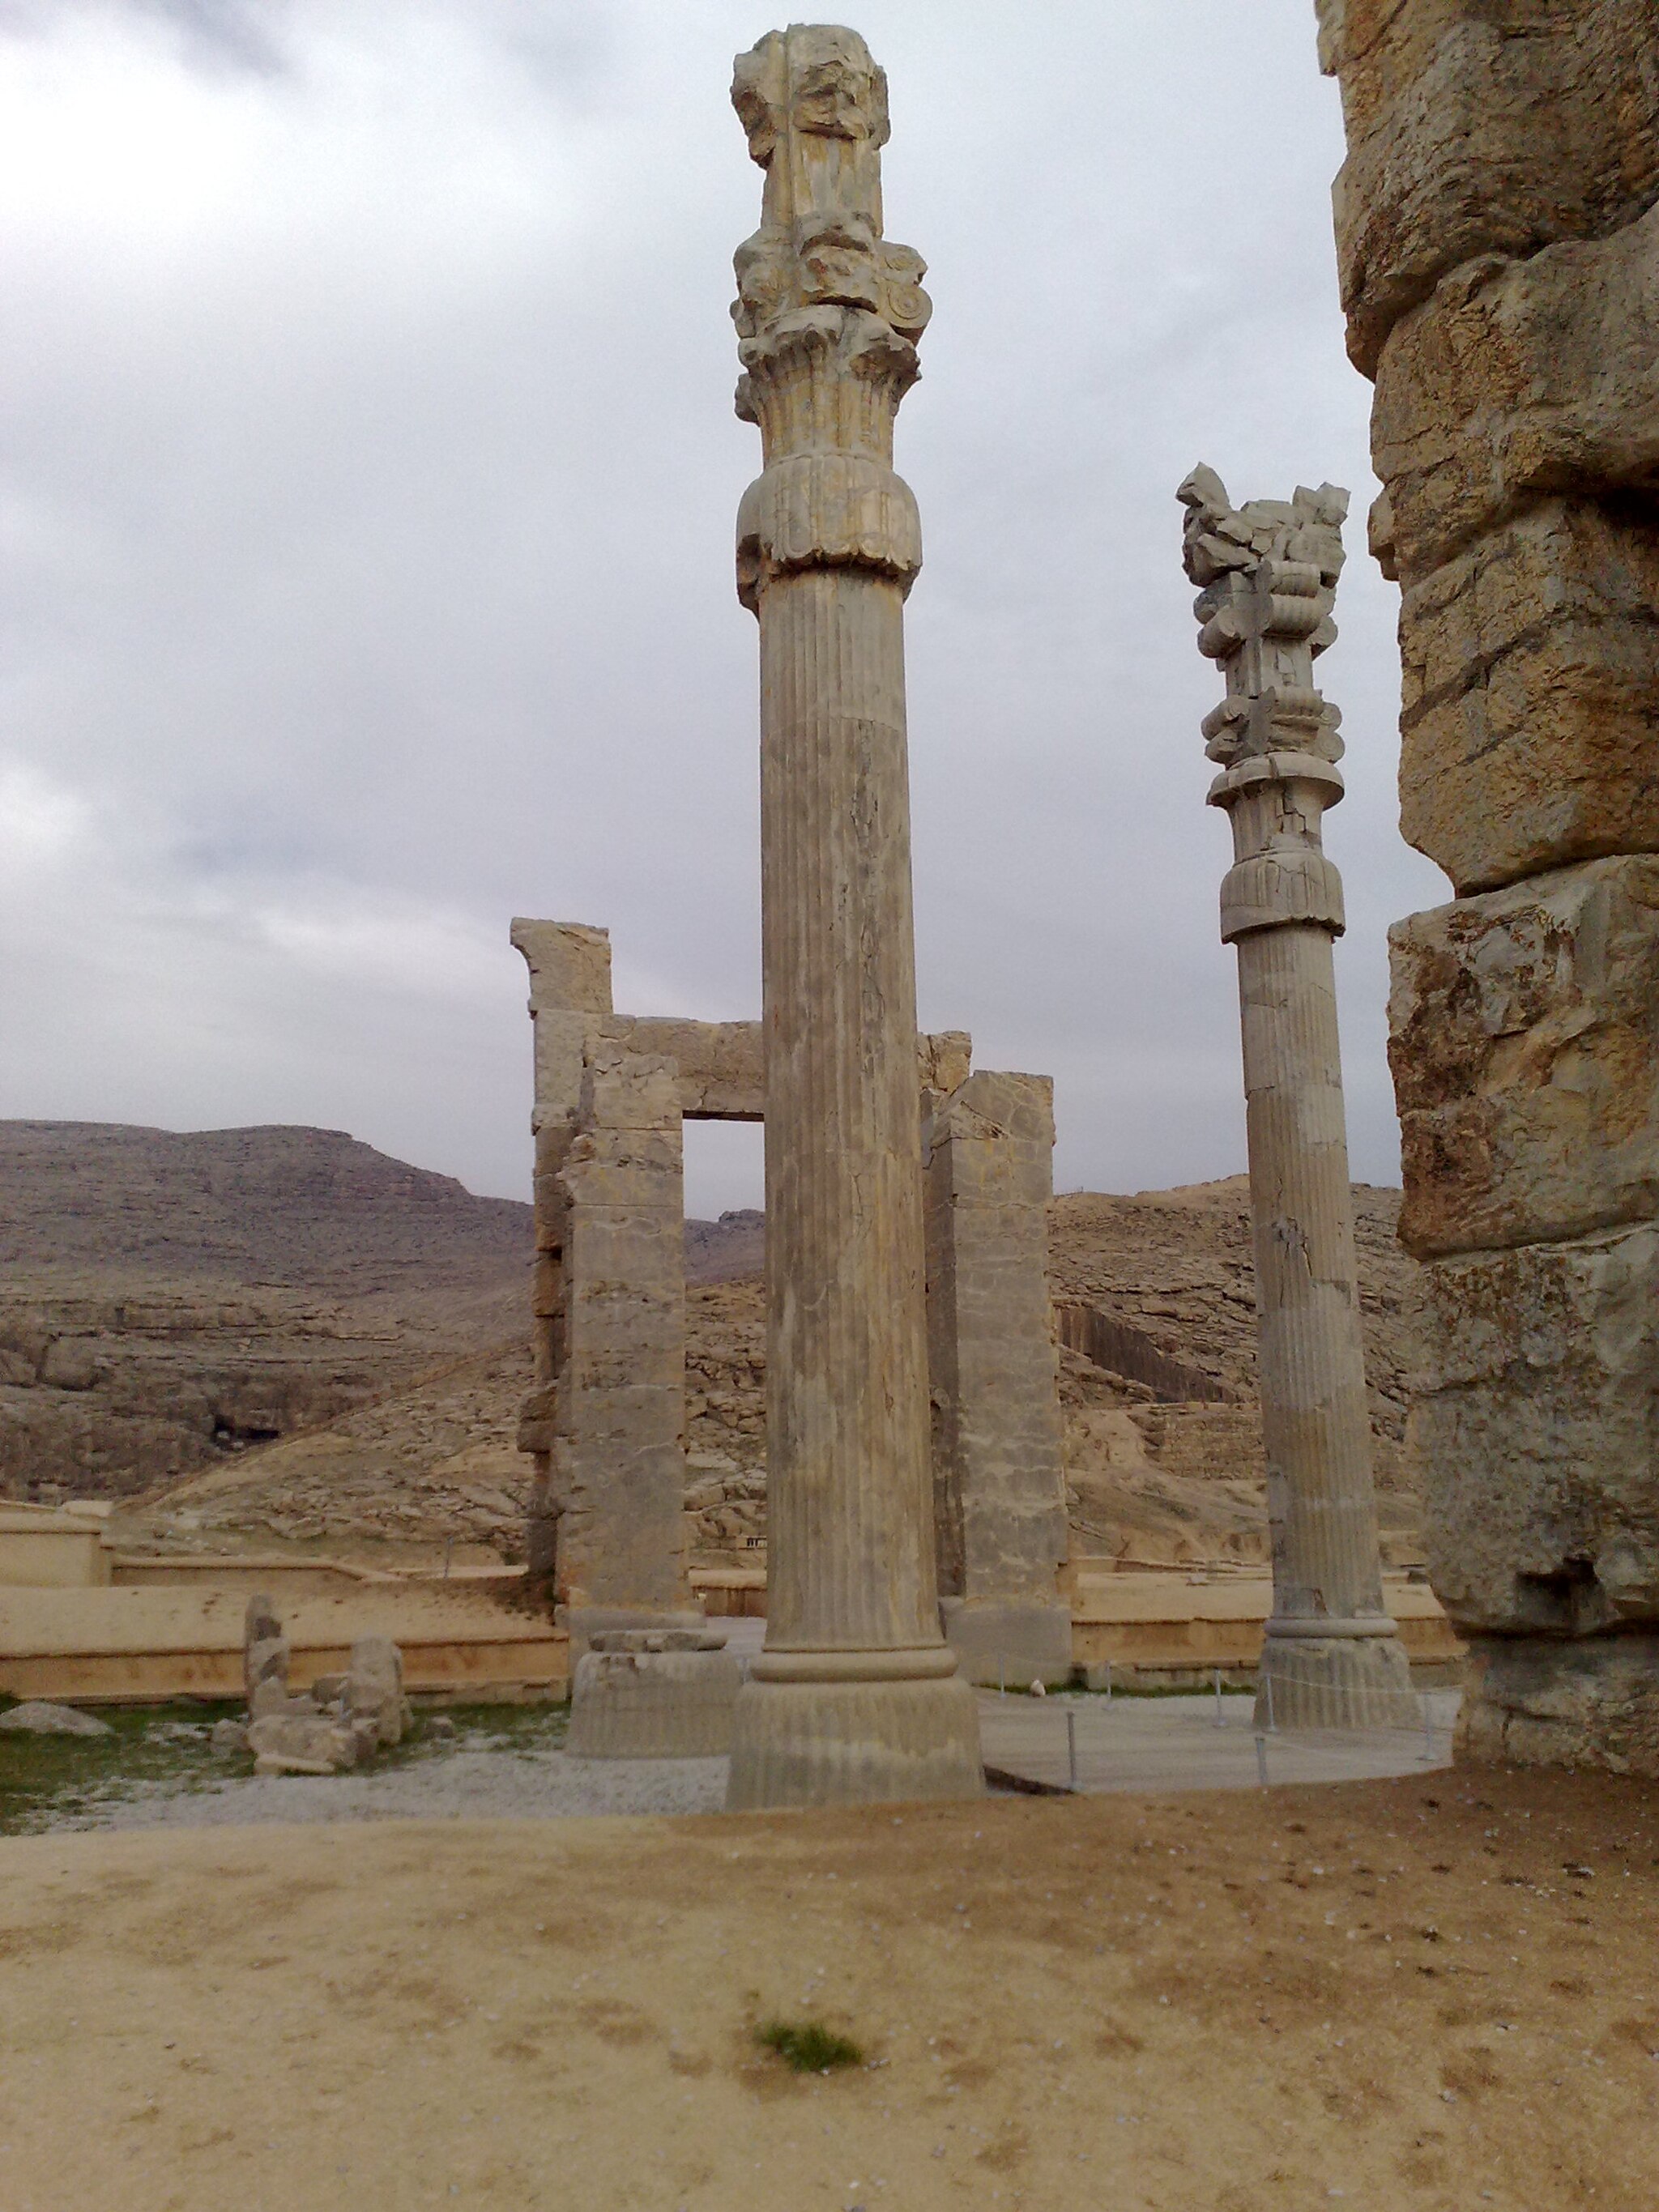
Title: Persepolis 2009 (1)
Date: 2009-02-03 15:00:16
Categories: Self-published work, Cultural heritage monuments in Iran with known IDs, Uploaded via Campaign:wlm-ir, Iran photographs taken on 2009-02-03, Images from Wiki Loves Monuments in Marvdasht, 2009 in Persepolis, Images from Wiki Loves Monuments 2020, Images from Wiki Loves Monuments 2020 in Iran, Details of Gate of All Nations